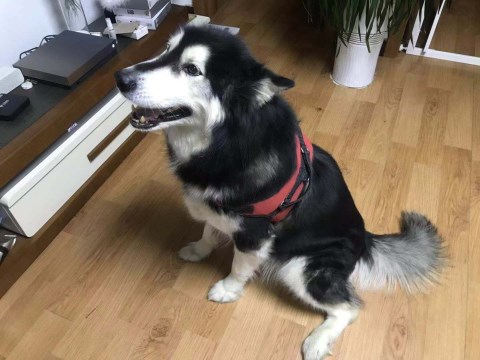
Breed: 1160-n000003-Siberian_husky